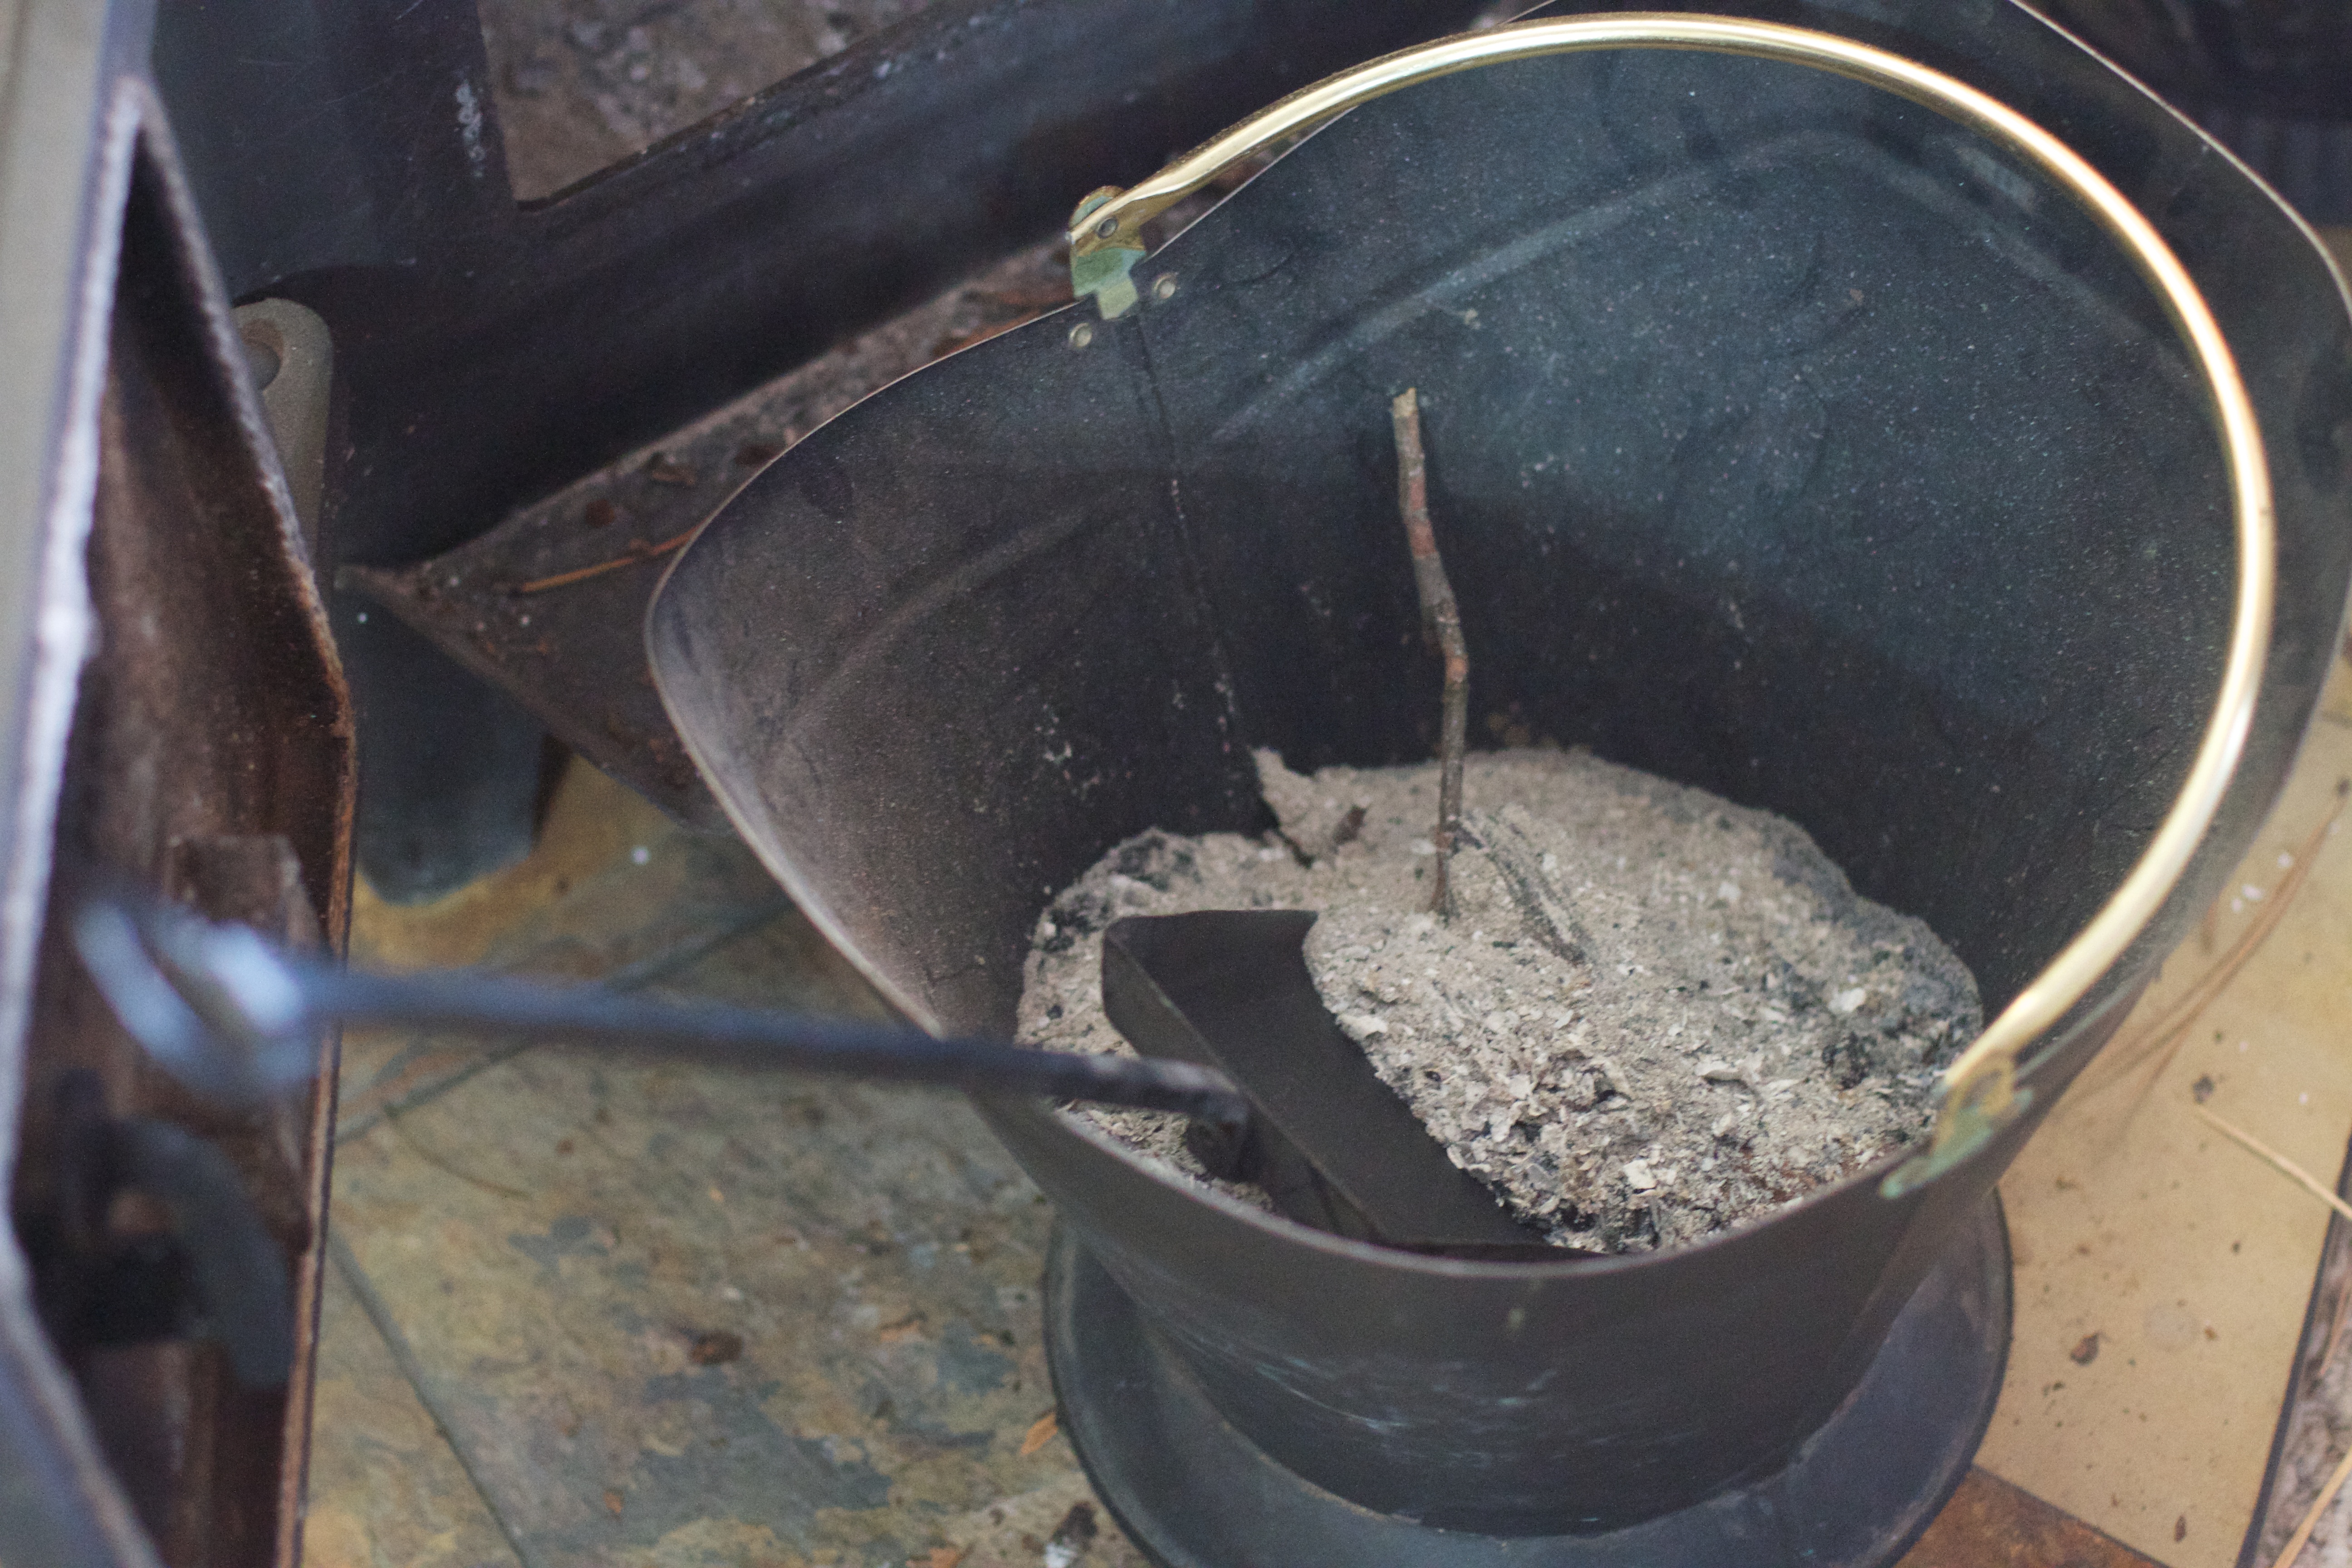
wheel, asphalt, tire, cool image, man made object, automotive tire